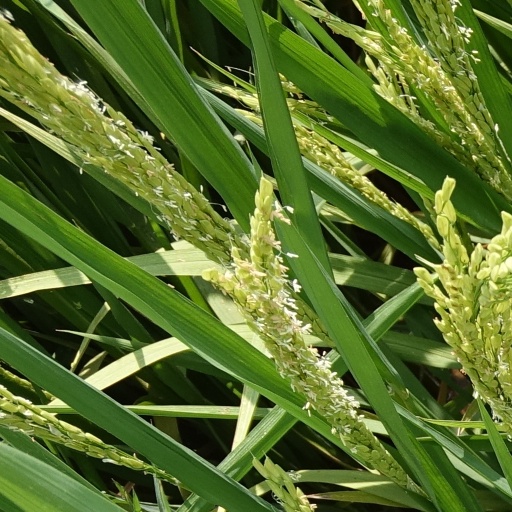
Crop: rice